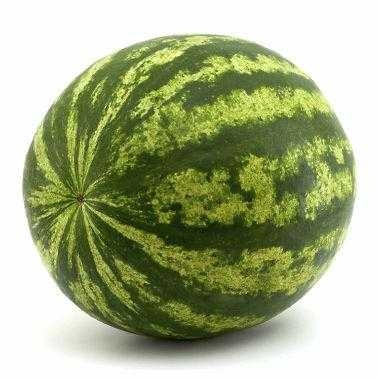
Label: Watermelon